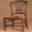
Label: chair